Hopscotch

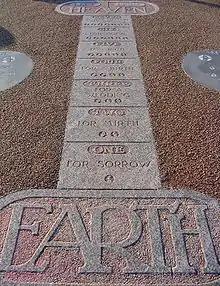
A hopscotch game with a traditional magpie rhyme in Morecambe, England

According to Ulrich Schädler, the origin of hopscotch is still enigmatic, although he firmly states it is an early modern game. Nonetheless, there are claims for a greater age of this game.